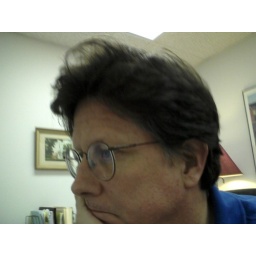
... starting to realize that I will be in the office -- not on a boat -- on the 4th.